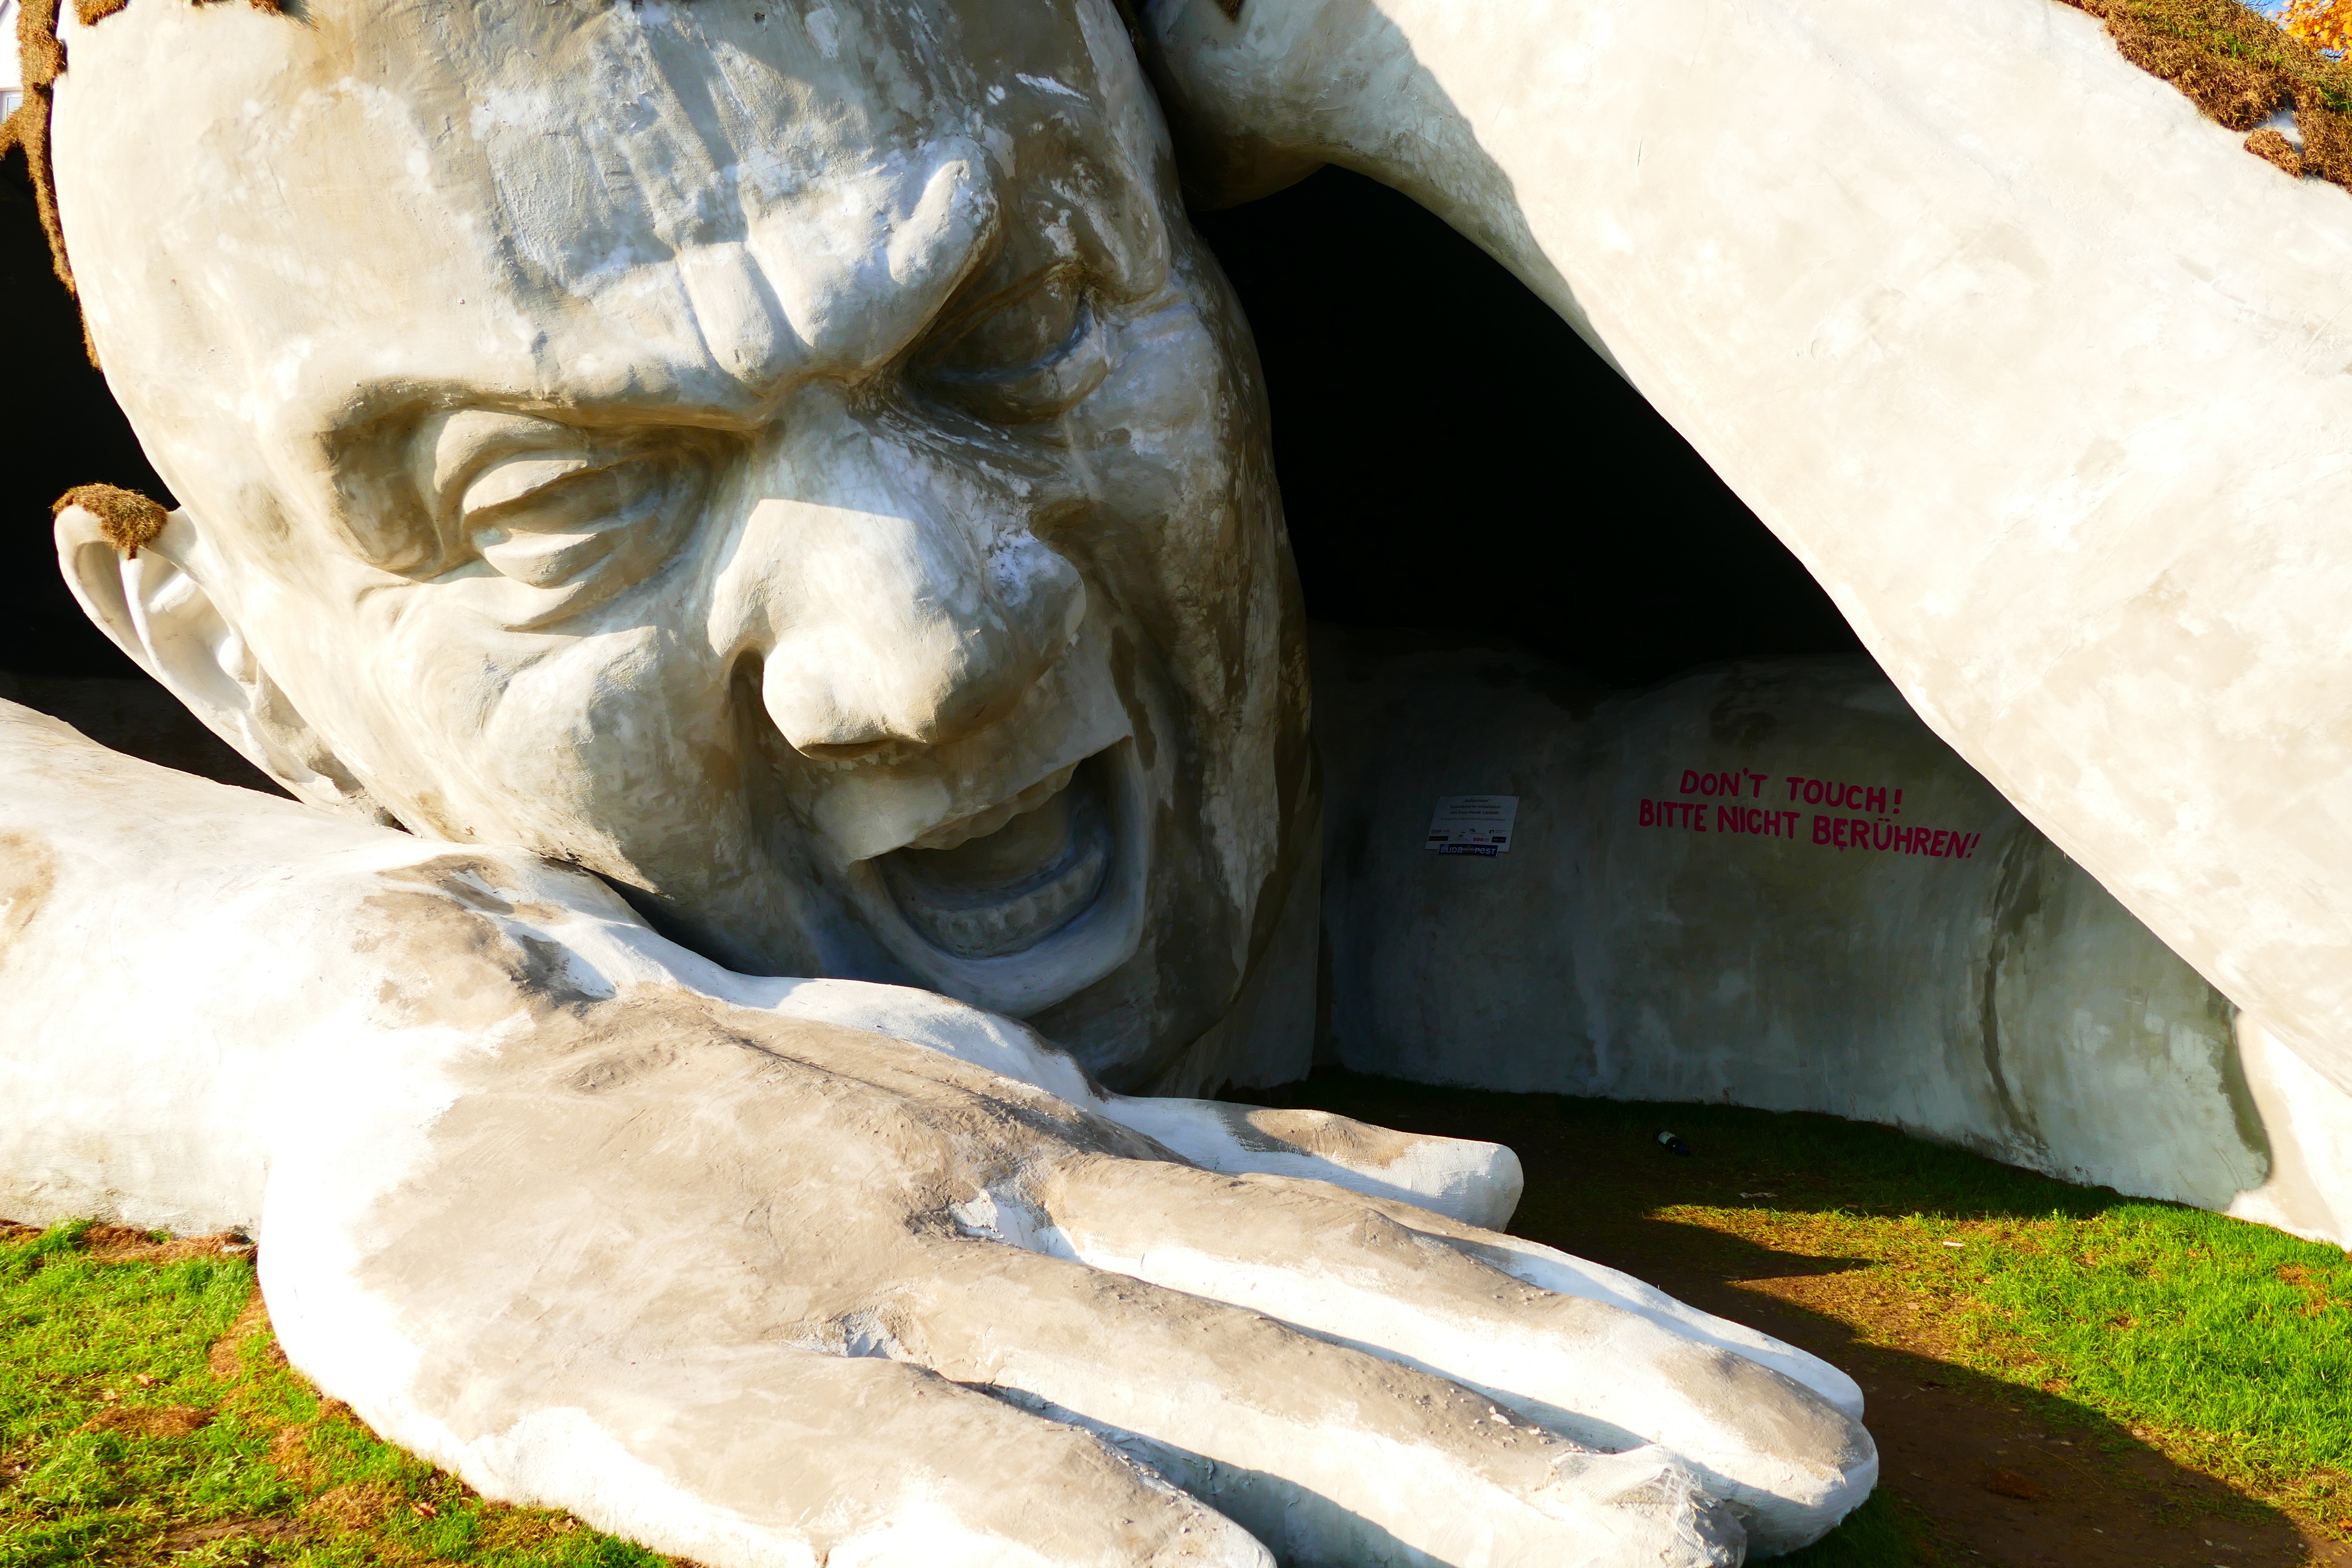
rock, stone, monument, statue, symbol, freedom, sculpture, art, figure, temple, giant, carving, drilled down, ancient history, nonbuilding structure, ervin ahmad l r nth